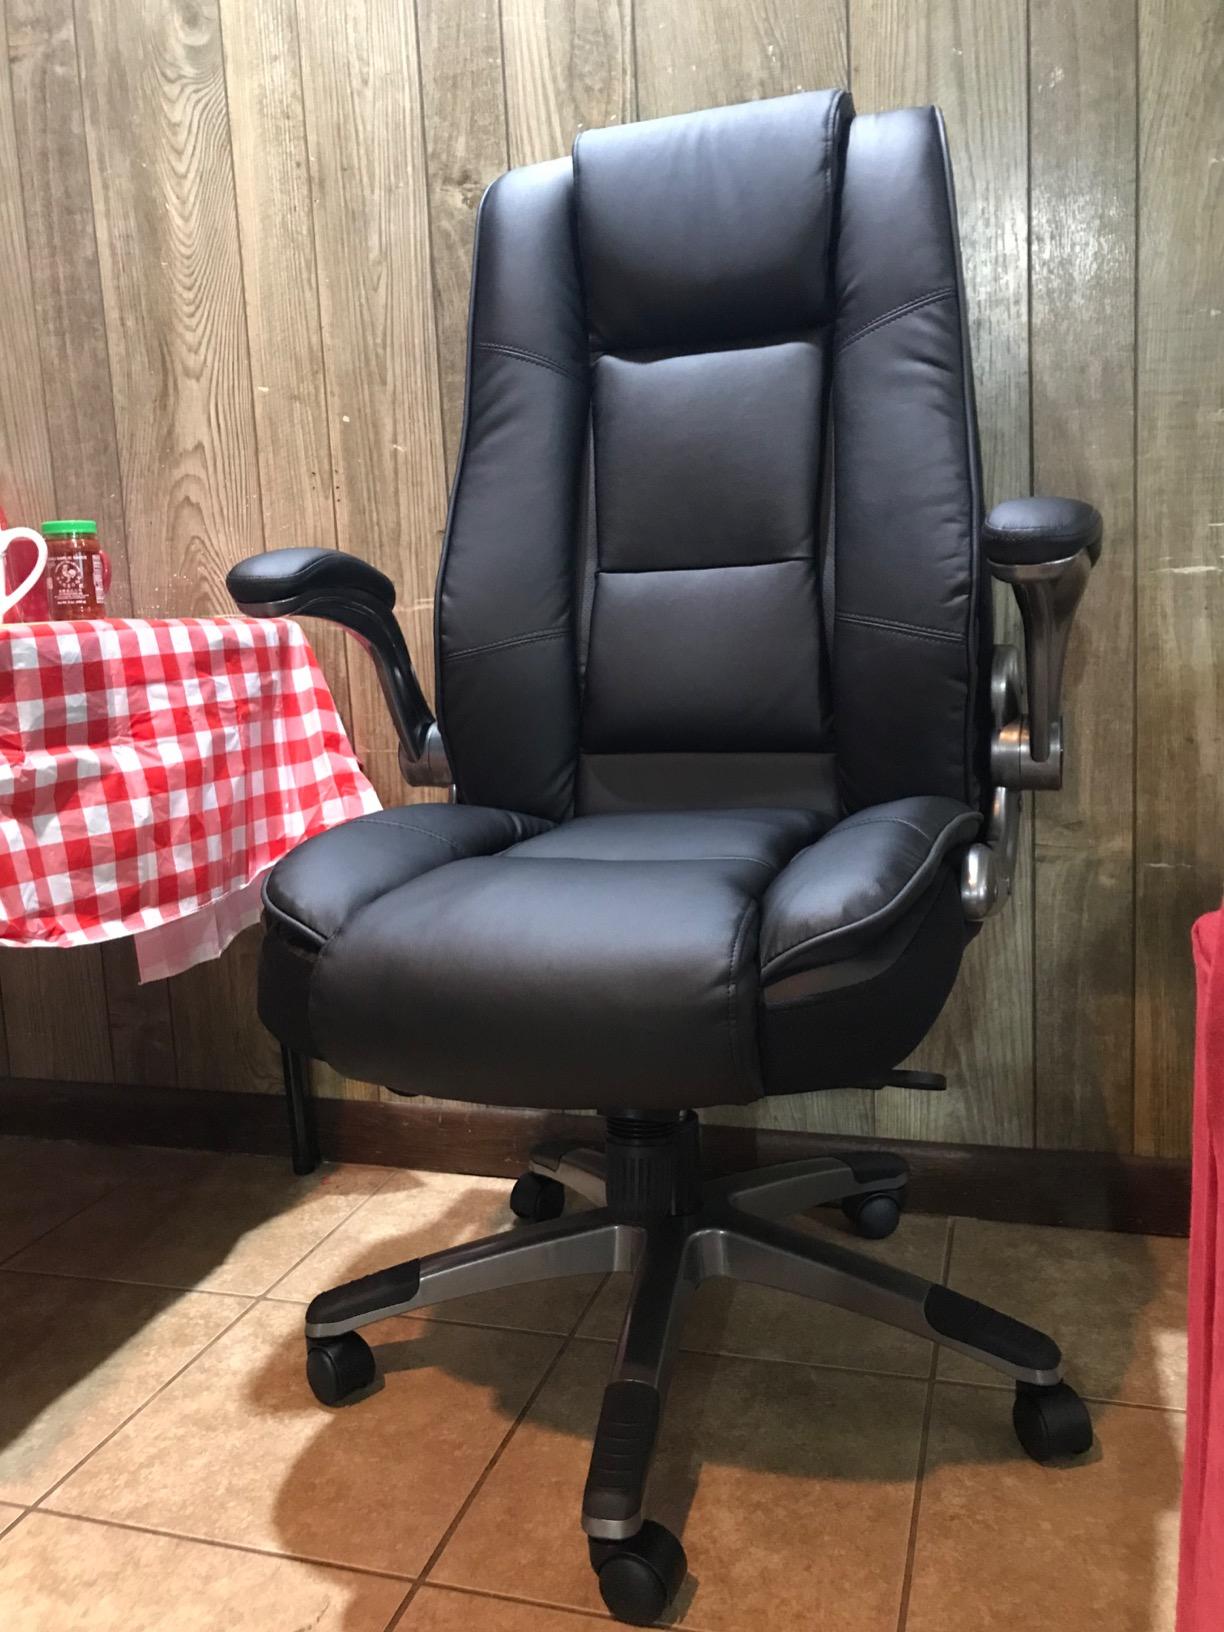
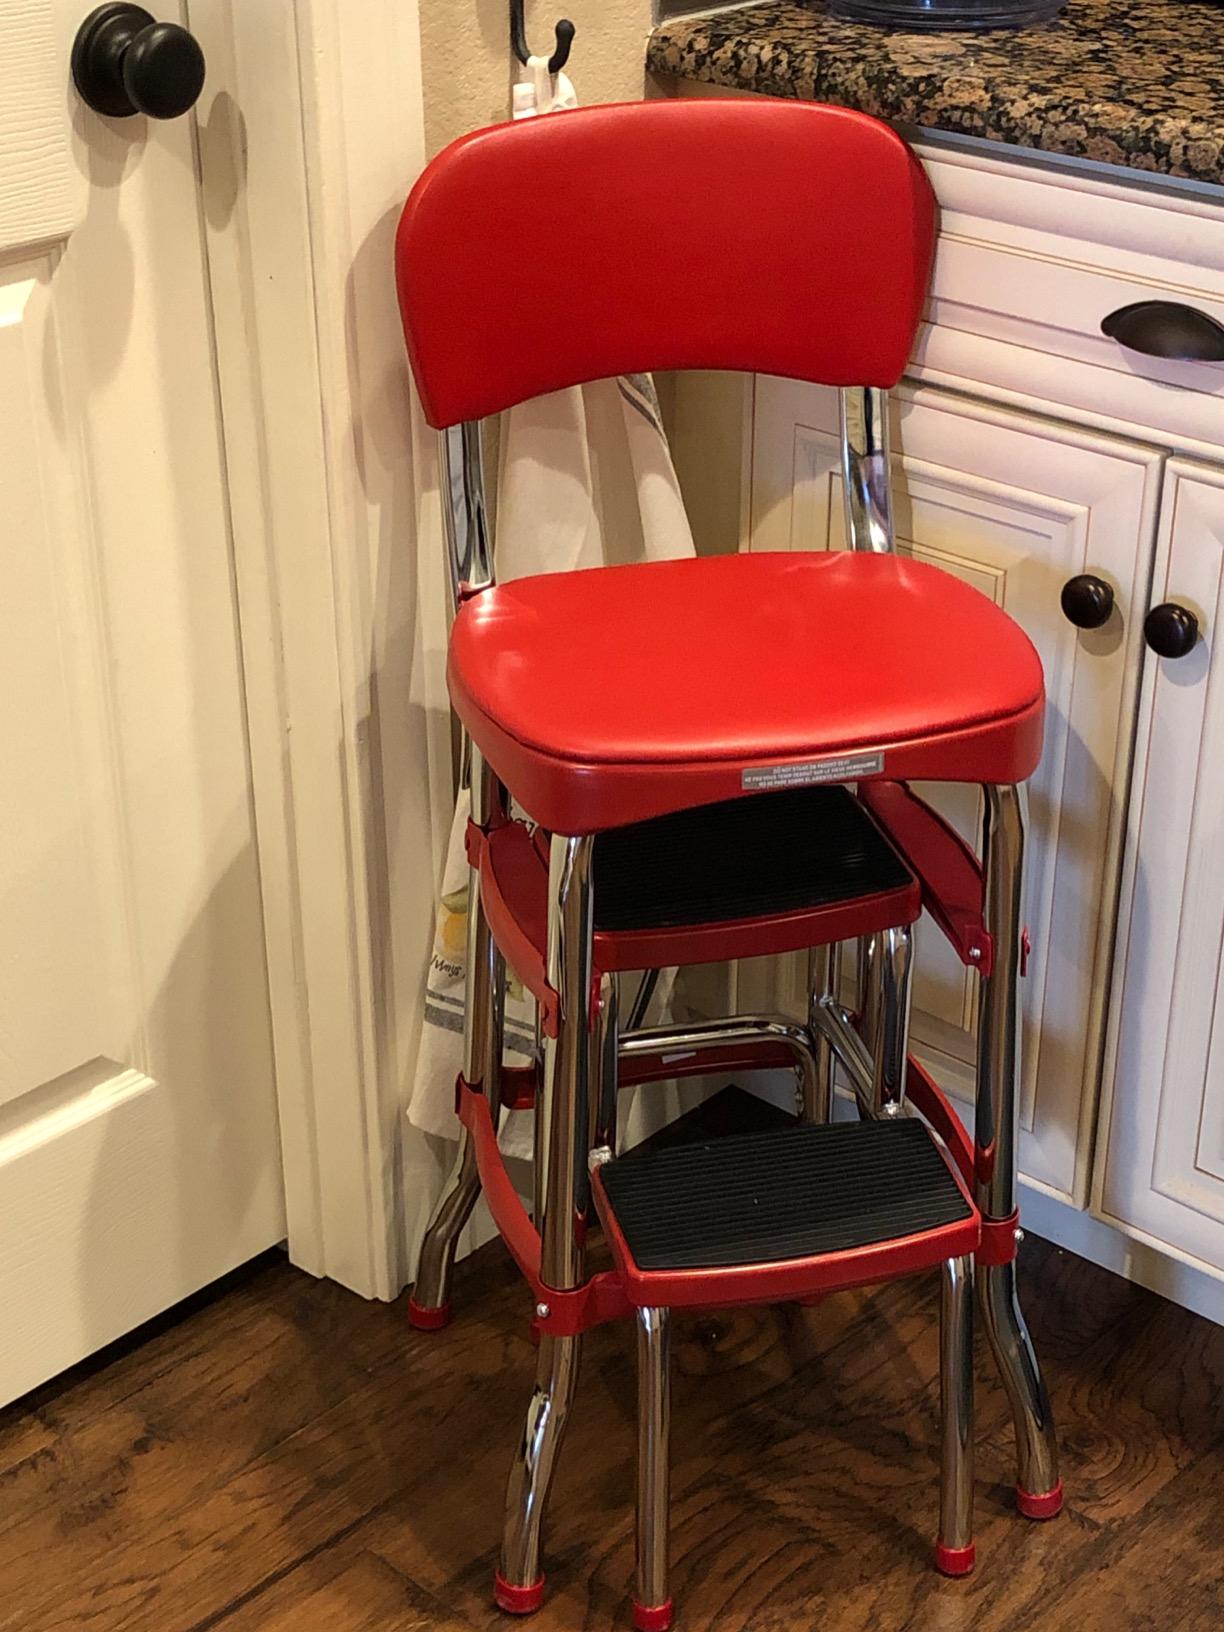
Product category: items_chair
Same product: no